Henry Chaplin, 1st Viscount Chaplin

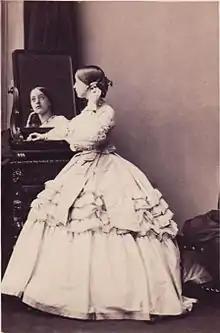
Lady Florence Paget by Camille Silvy

In 1864 Chaplin fell in love with and became engaged to Lady Florence, daughter of Henry Paget, 2nd Marquess of Anglesey and a celebrated beauty. The wedding was to be the society event of the year with the Prince of Wales one of many to offer his congratulations. However, during their engagement Florence had secretly fallen in love with his best friend, Henry Rawdon-Hastings, 4th Marquess of Hastings. Just before her wedding, she had Chaplin take her to Marshall & Snelgrove's on Oxford Street to add to her wedding outfit. While Chaplin waited in the carriage outside, Florence walked straight through the shop and out to the other side, where Hastings waited for her in a carriage. Hastings and Florence were married on the same day. After the wedding, a reception was held in St James' Place before the newly married couple set off for their honeymoon at Donington Hall, Leicestershire while the scandal died down. Florence Paget informed Chaplin by letter the next day.